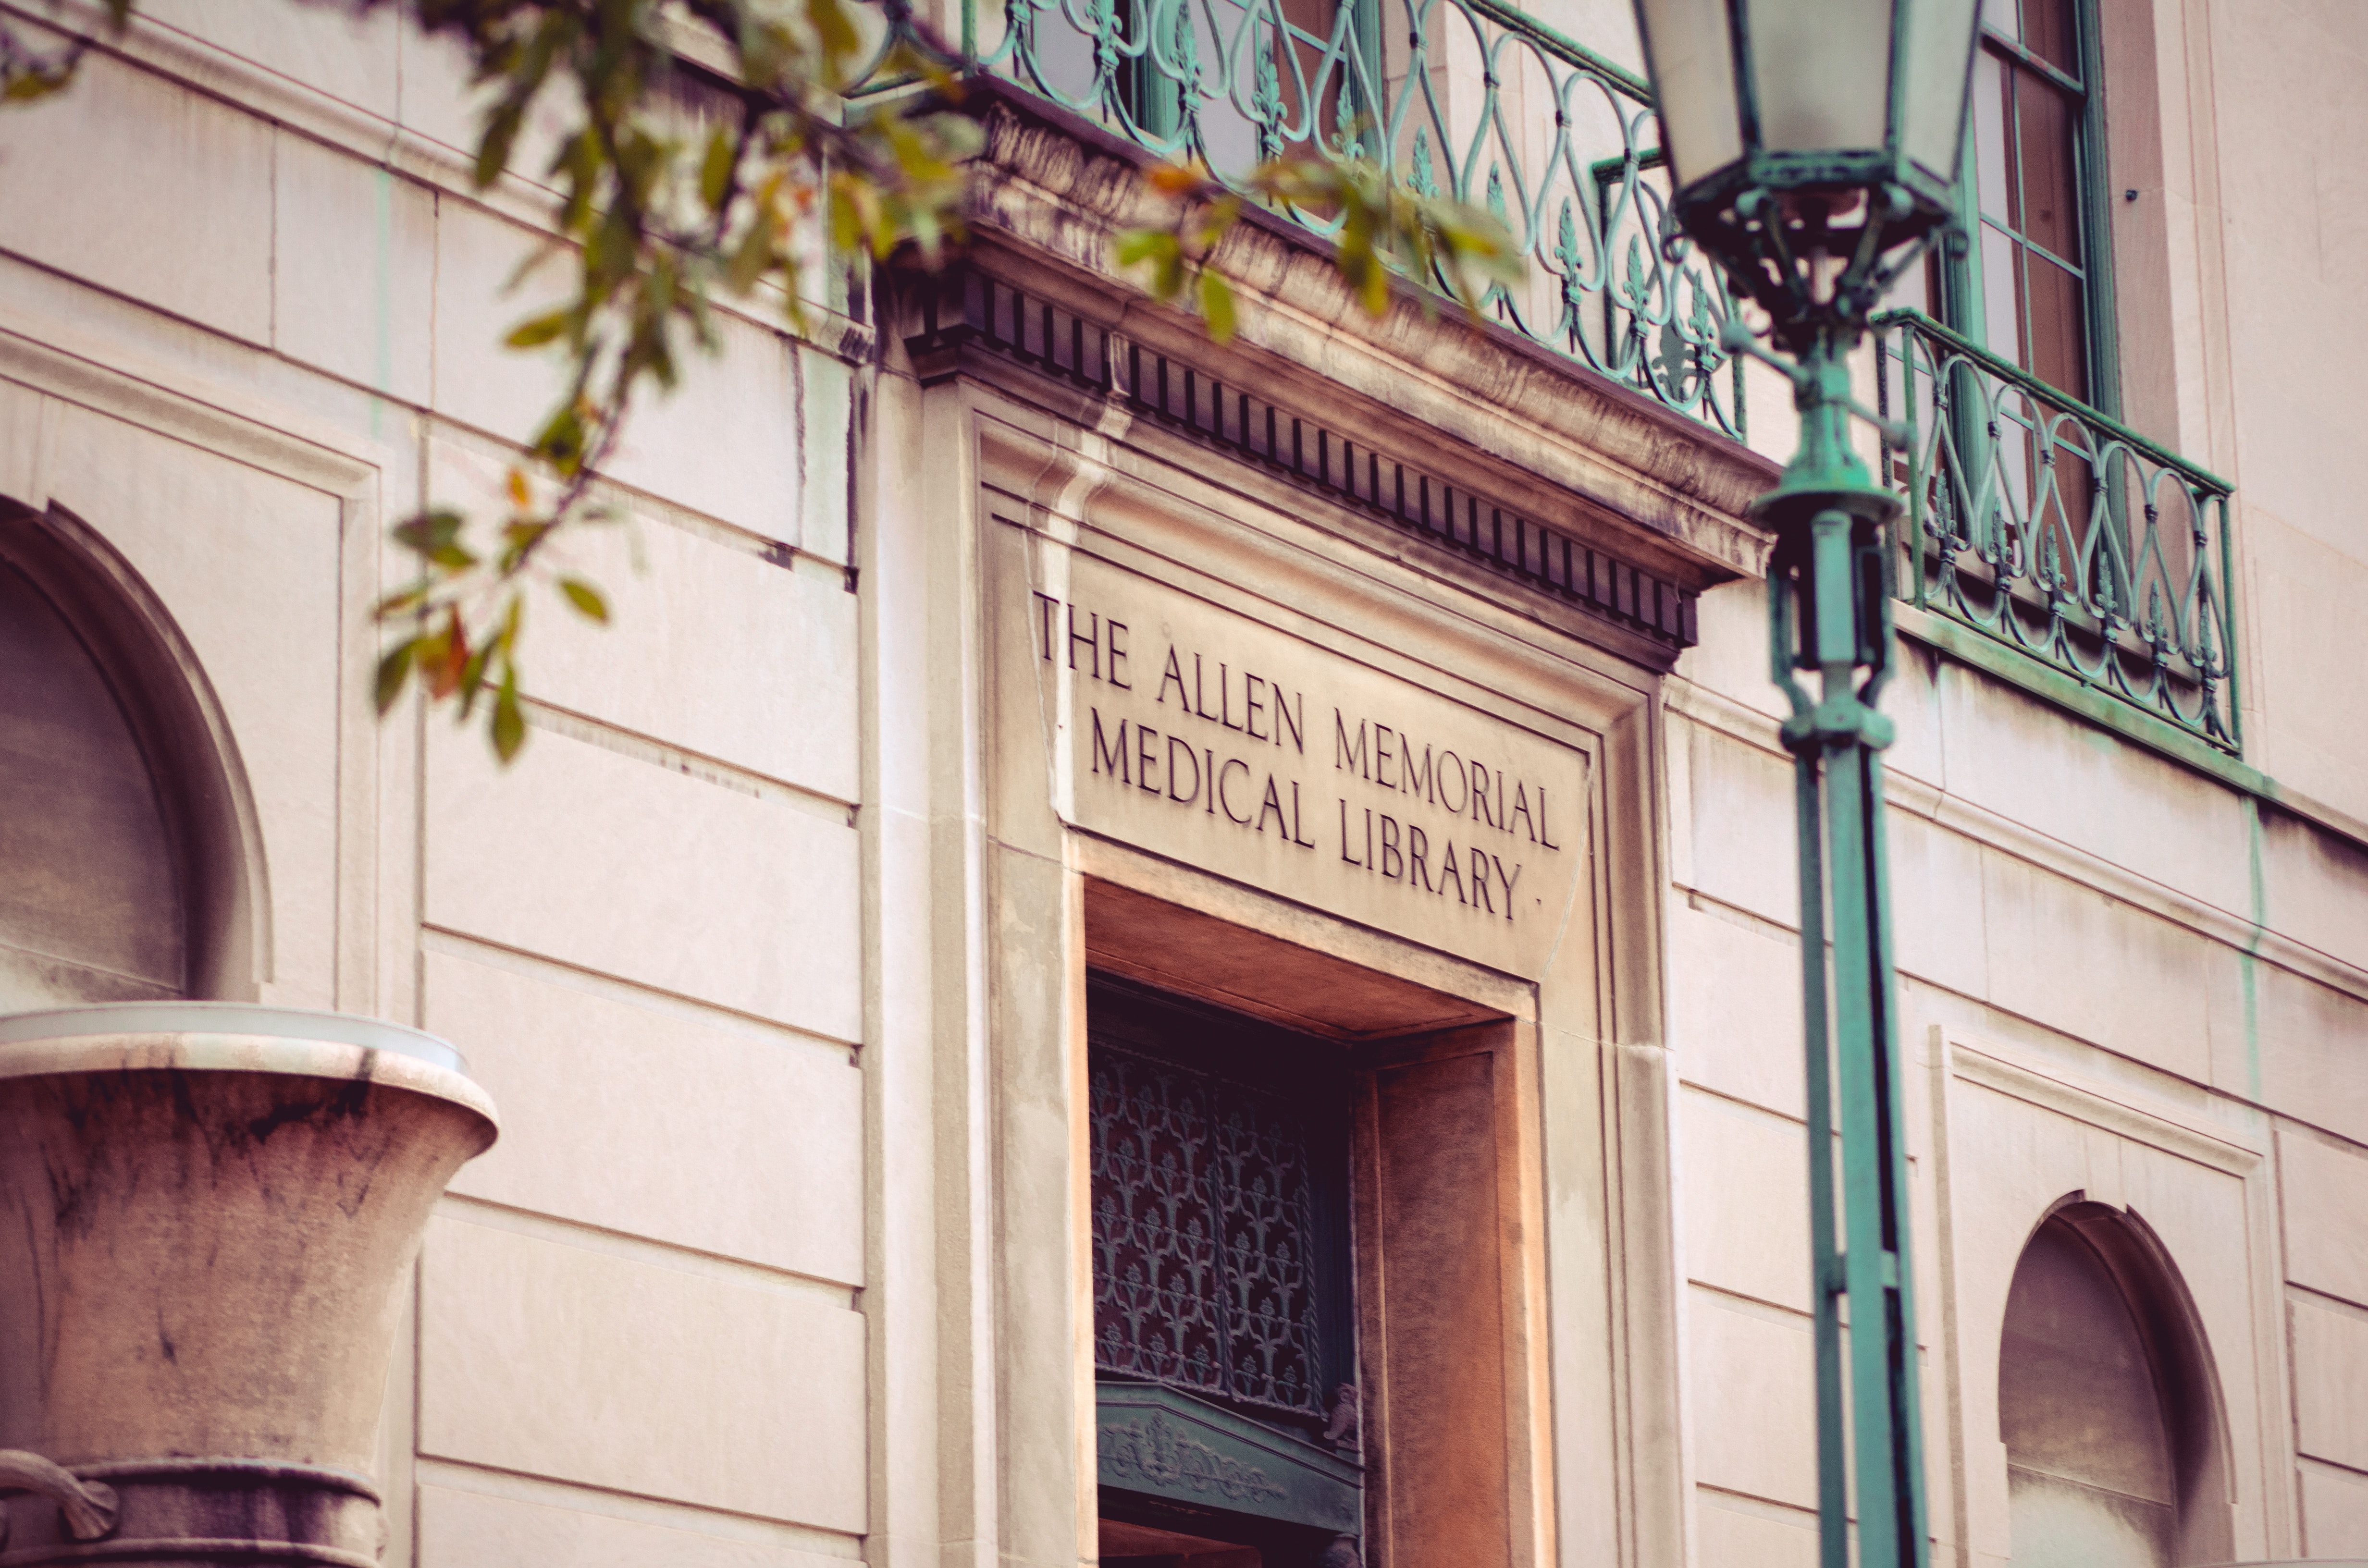
architecture, facade, building, balcony, neighbourhood, urban area, house, arch, font, real estate, window, street, city, door, signage